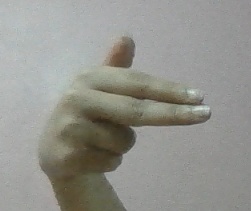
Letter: ghain